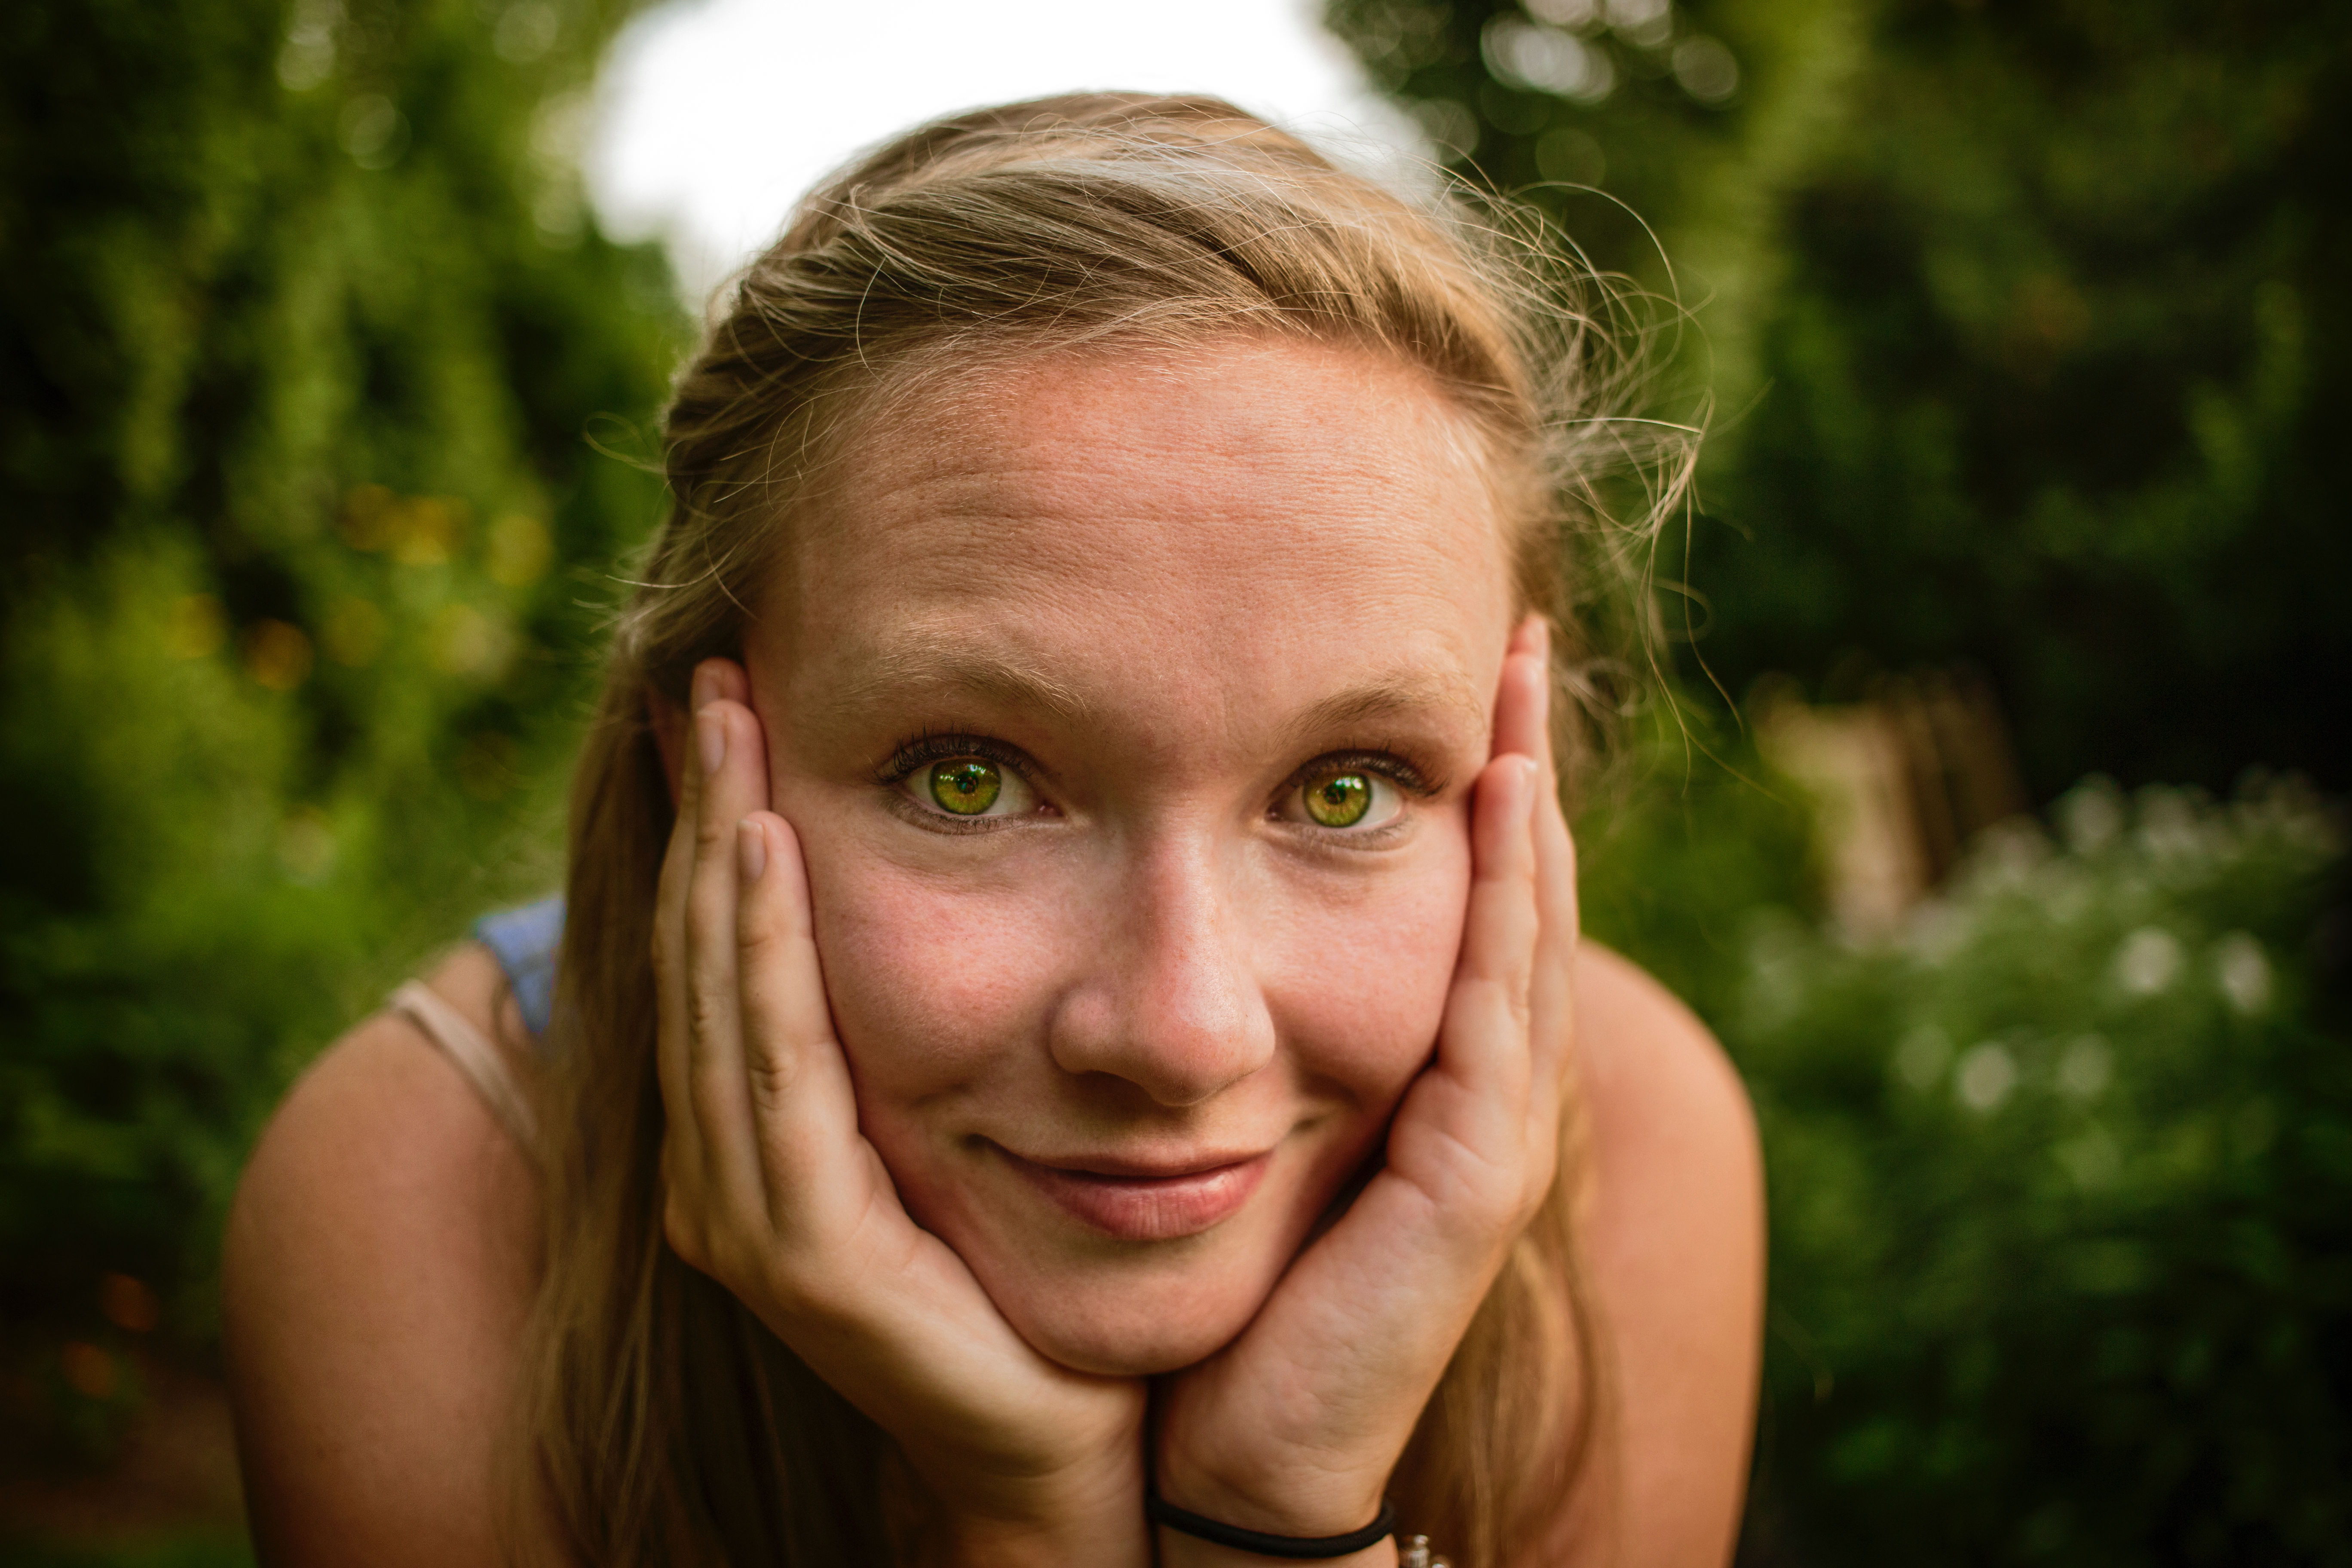
grass, person, girl, woman, hair, photography, portrait, model, lady, facial expression, smile, muscle, close up, face, eye, head, skin, beauty, blond, emotion, photo shoot, portrait photography